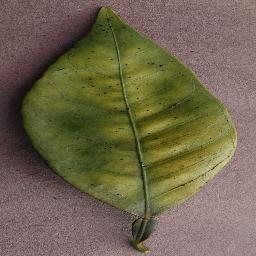
Label: Orange___Haunglongbing_(Citrus_greening)